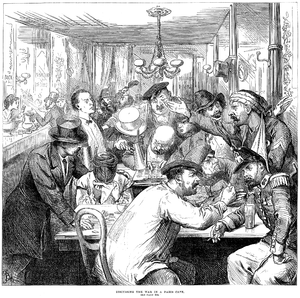
""Discussions sur la guerre dans un café parisien"" - Guerre franco-allemande de 1870, après le désastre de Sedan et avant le siège de Paris. Tiếng Việt: “Thảo luận về chiến tranh trong một quán cà phê Paris”. Một minh họa cho thời kỳ chiến tranh Pháp-Phổ, khoảng thời gian sau trận Sedan và trước khi Paris bị vây hãm."
La guerre franco-allemande de 1870, parfois appelée guerre franco-prussienne ou guerre de 1870, est un conflit qui opposa, du 19 juillet 1870 au 28 janvier 1871, la France à une coalition d'États allemands dirigée par la Prusse et comprenant les vingt et un autres États membres de la confédération de l'Allemagne du Nord ainsi que le royaume de Bavière, celui de Wurtemberg et le grand-duché de Bade. Cette guerre fut considérée par Otto von Bismarck, Premier ministre prussien, qui fit tout pour qu'elle advienne, comme une conséquence de la défaite prussienne lors de la bataille d'Iéna de 1806 contre l'Empire français.